Moon in science fiction

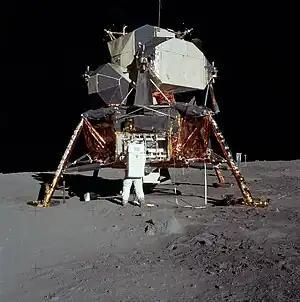
The success of Apollo 11 marked the end of science fiction stories about the first Moon landing.

Following the end of World War II, several literary works appeared depicting science fiction authors' visions of the first Moon landing. Among these were Robert A. Heinlein's 1950 short story "The Man Who Sold the Moon" about an entrepreneur seeking to finance the endeavor, Lester del Rey's 1956 novel "Mission to the Moon", and Pierre Boulle's 1964 novel "Garden on the Moon" where the first Moon landing is by Japan and intentionally a one-way trip such that no method of returning astronauts to Earth needs to be devised. One of the last such stories was William F. Temple's 1966 novel "Shoot at the Moon"; following the actual first Moon landing by Apollo 11 in 1969, stories of fictional first Moon landings fell out of favour to be replaced by stories of lunar colonization.